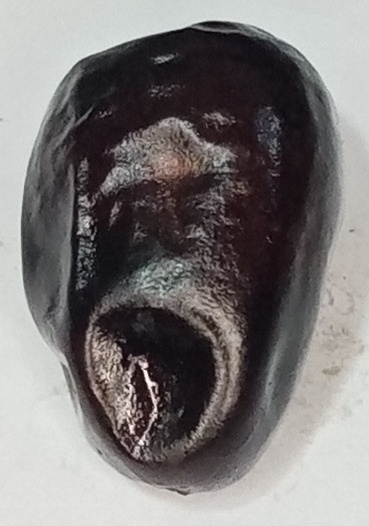
Variety: kupro
Size: large
Grade: grade-2